1960s in music

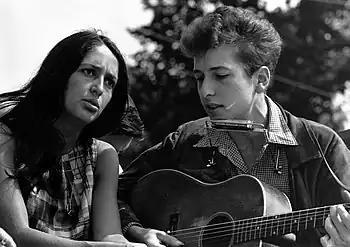
Joan Baez and Bob Dylan during the civil rights "March on Washington", 28 August 1963

By the 1960s, the scene that had developed out of the American folk music revival had grown to a major movement, utilizing traditional music and new compositions in a traditional style, usually on acoustic instruments. In America the genre was pioneered by figures such as Woody Guthrie and Pete Seeger and often identified with progressive or labor politics. In the early sixties figures such as Bob Dylan, Chubby Checker, and Joan Baez had come to the fore in this movement as singer-songwriters. Dylan had begun to reach a mainstream audience with hits including "Blowin' in the Wind" (1963) and "Masters of War" (1963), which brought "protest songs" to a wider public, but, although beginning to influence each other, rock and folk music had remained largely separate genres, often with mutually exclusive audiences.